Political positions of Mitch McConnell

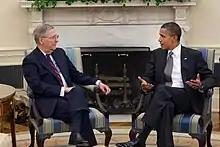
McConnell with President Barack Obama, August 2010

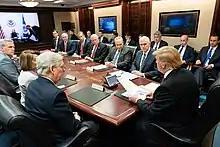
McConnell meets with President Trump and other congressional leaders at the White House in 2019.

In 2010, McConnell requested earmarks for the defense contractor BAE Systems while the company was under investigation by the Department of Justice for alleged bribery of foreign officials.